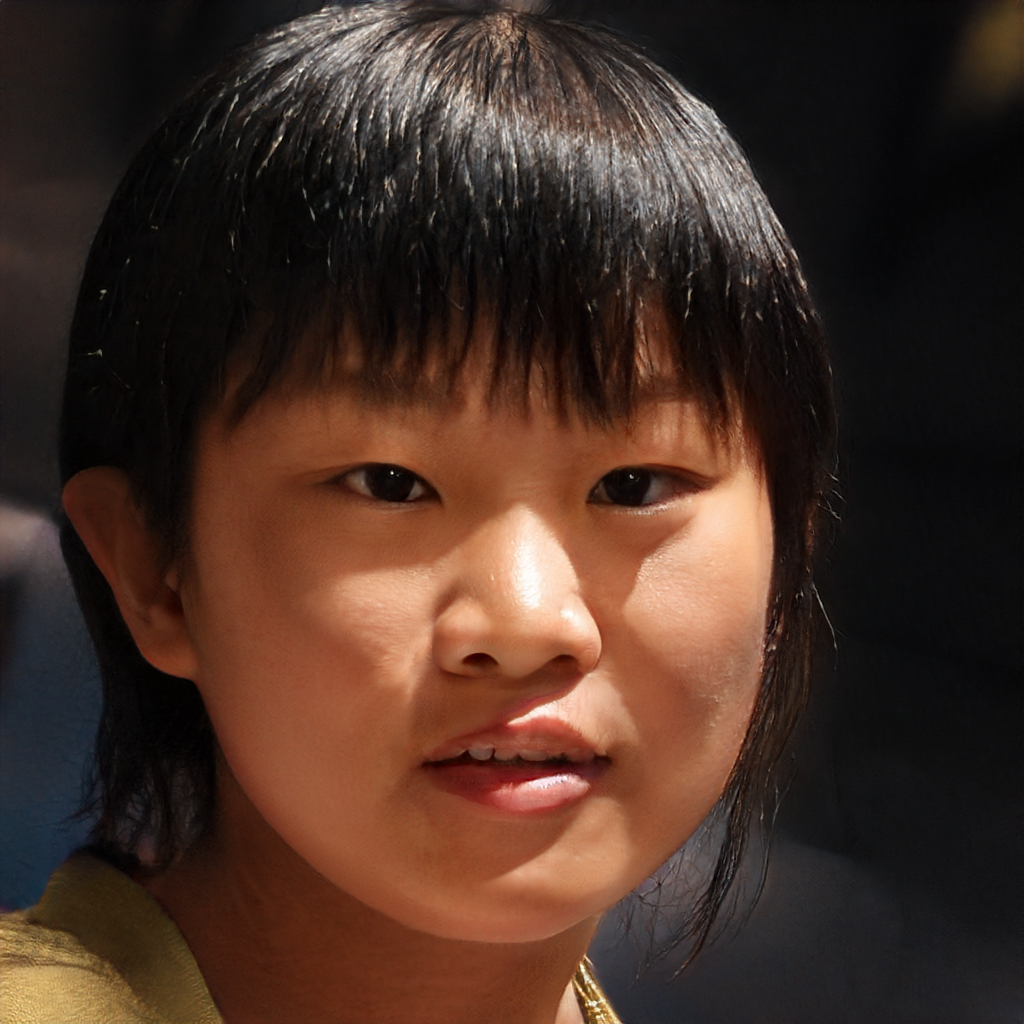
Gender: Female